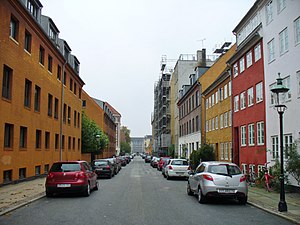
Olfert Fischers Gade
Olfert Fischers Gade set fra Rigensgade med dobbelthusene til venstre.
Olfert Fischers Gade er en gade i Nyboder i Indre By i København, der ligger mellem Store Kongensgade og Rigensgade. Gaden er opkaldt efter viceadmiral Olfert Fischer, der udmærkede sig som dansk øverstkommanderende under Slaget på Reden i 1801.